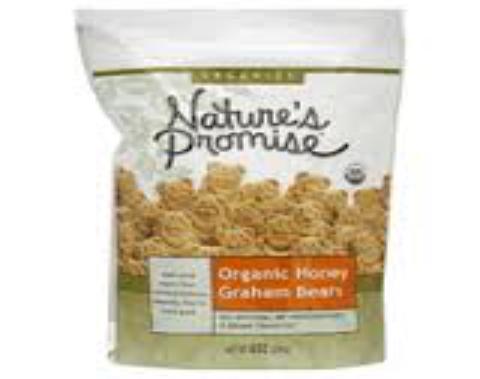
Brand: Honey Graham
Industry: Food